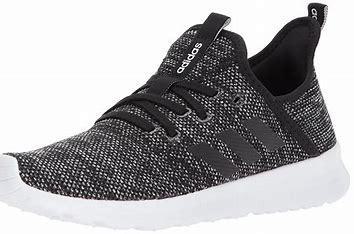
Brand: Adidas
Model: Cloudfoam Pure